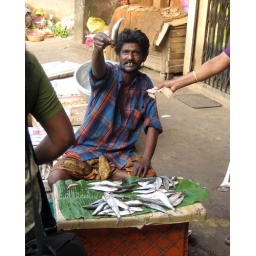
crazy f*cker at the fish market in trivandrum 2